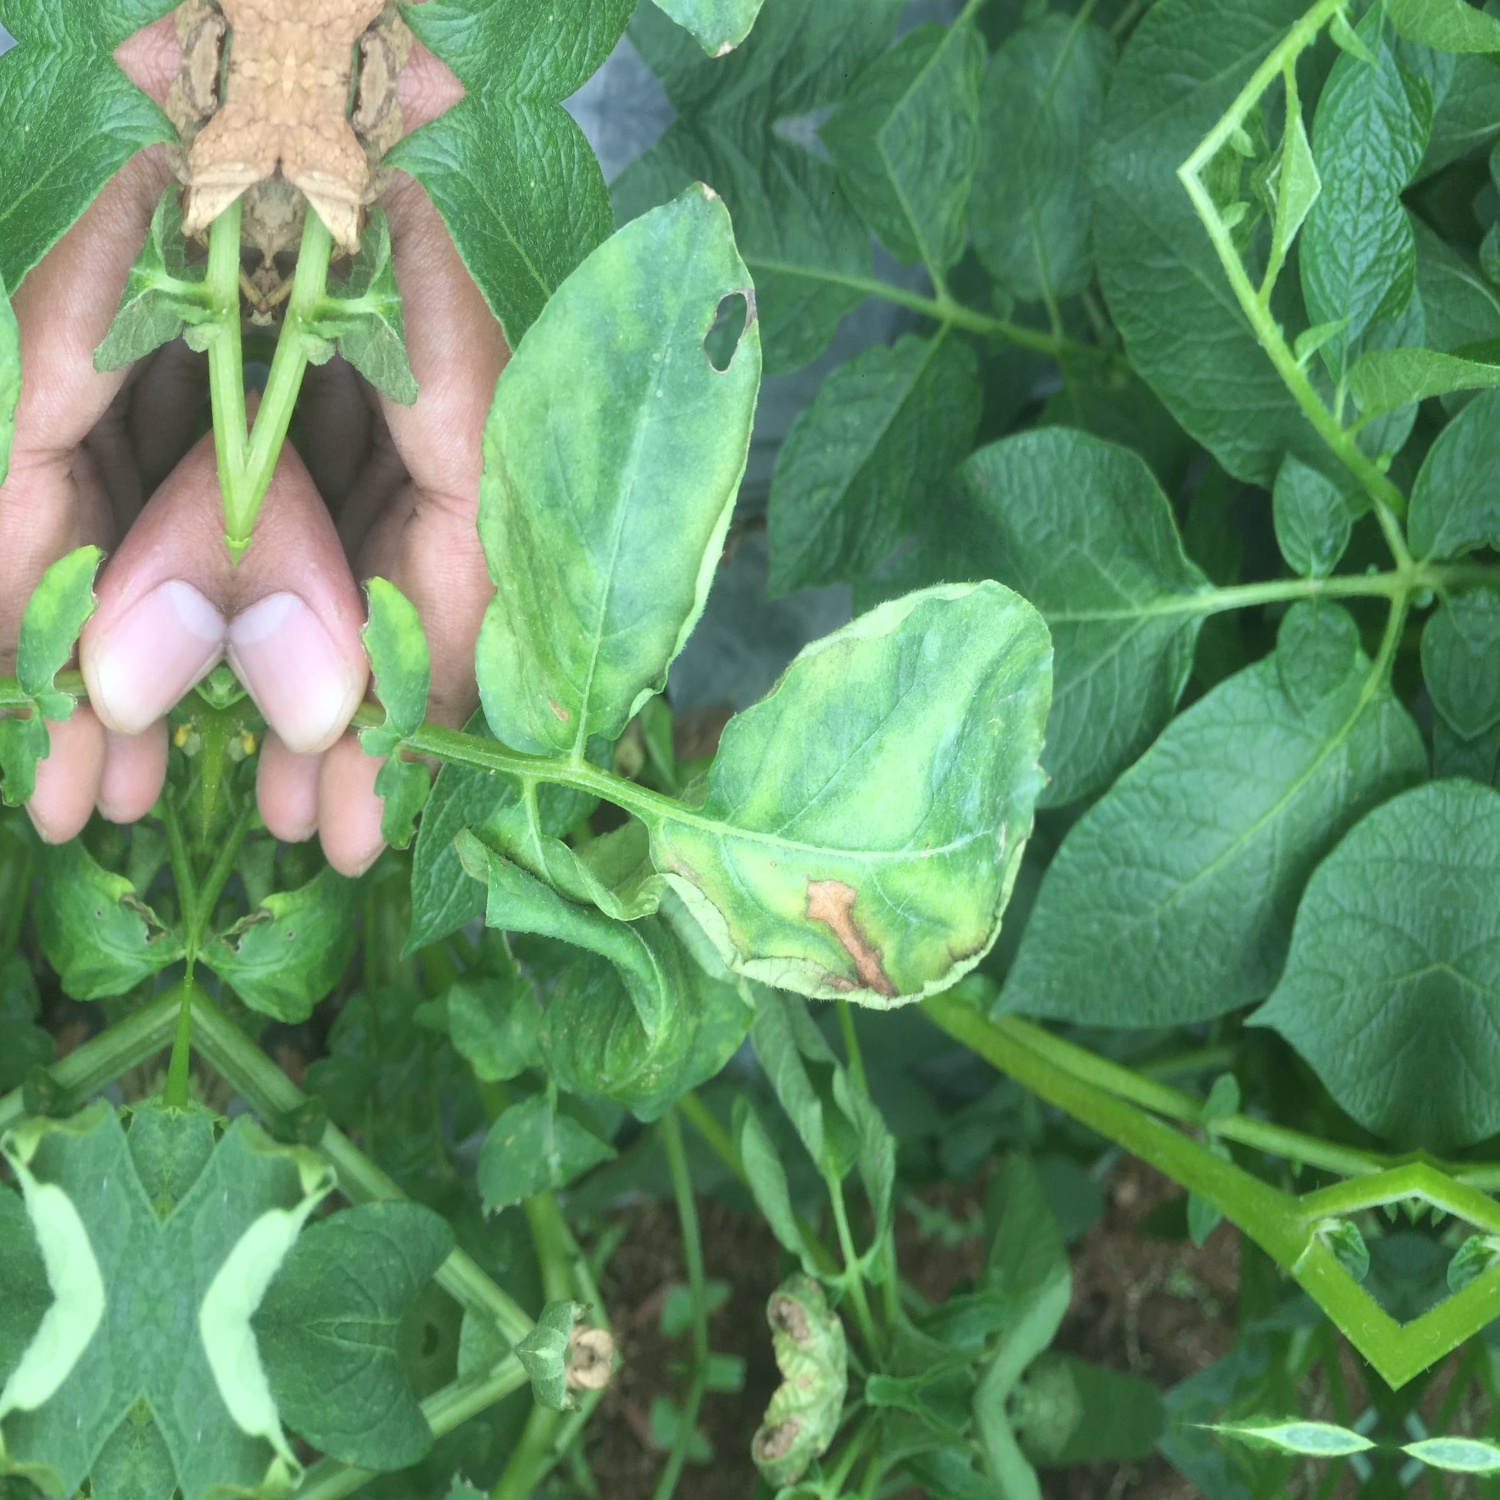
Etiqueta: Virus